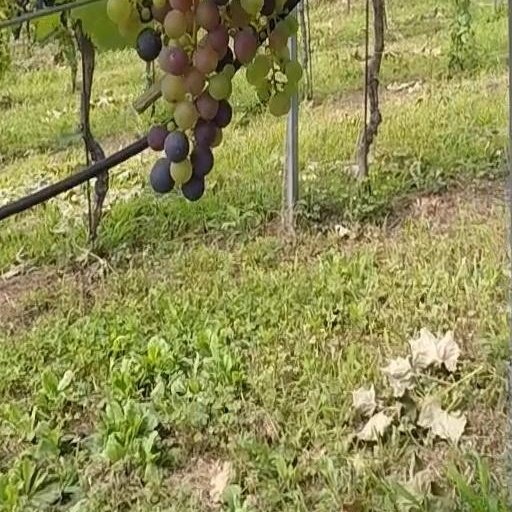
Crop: grape